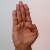
The image shows a hand gesture representing the letter 'B' in Indian Sign Language.